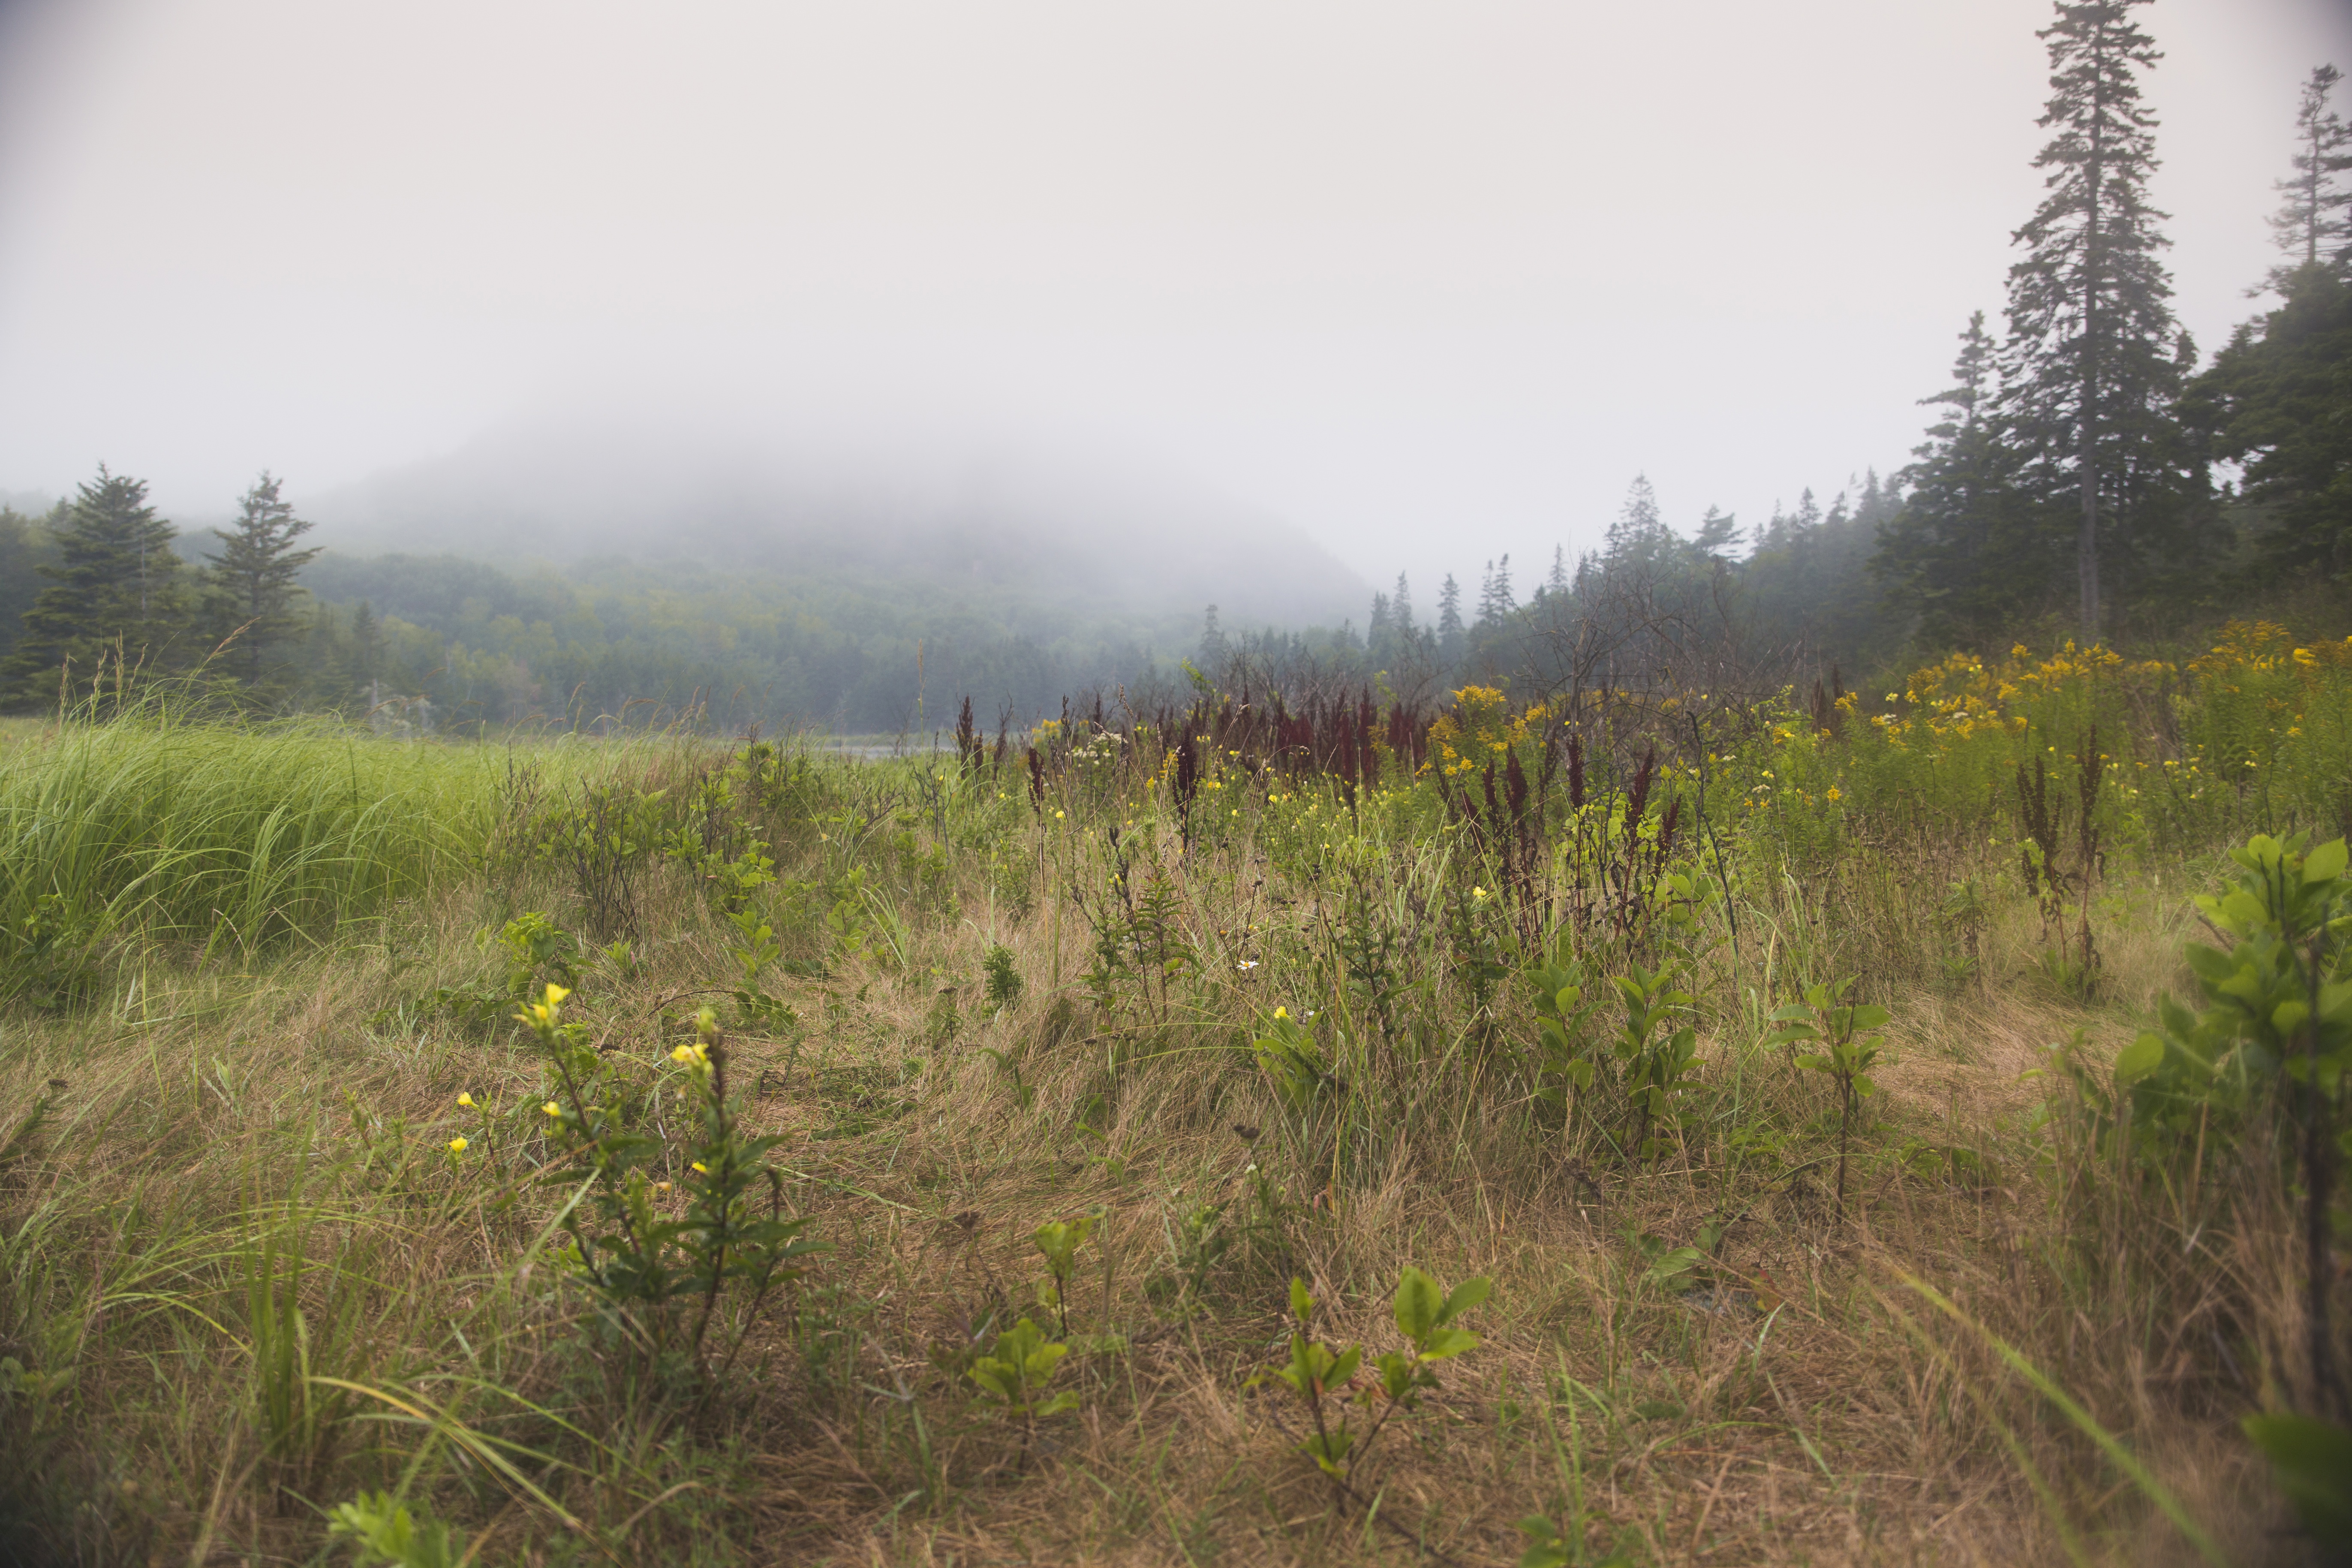
tree, nature, forest, grass, wilderness, mountain, mist, field, meadow, prairie, morning, hill, pasture, soil, agriculture, ridge, grassland, wetland, bog, woodland, habitat, ecosystem, rural area, natural environment, geographical feature, atmospheric phenomenon